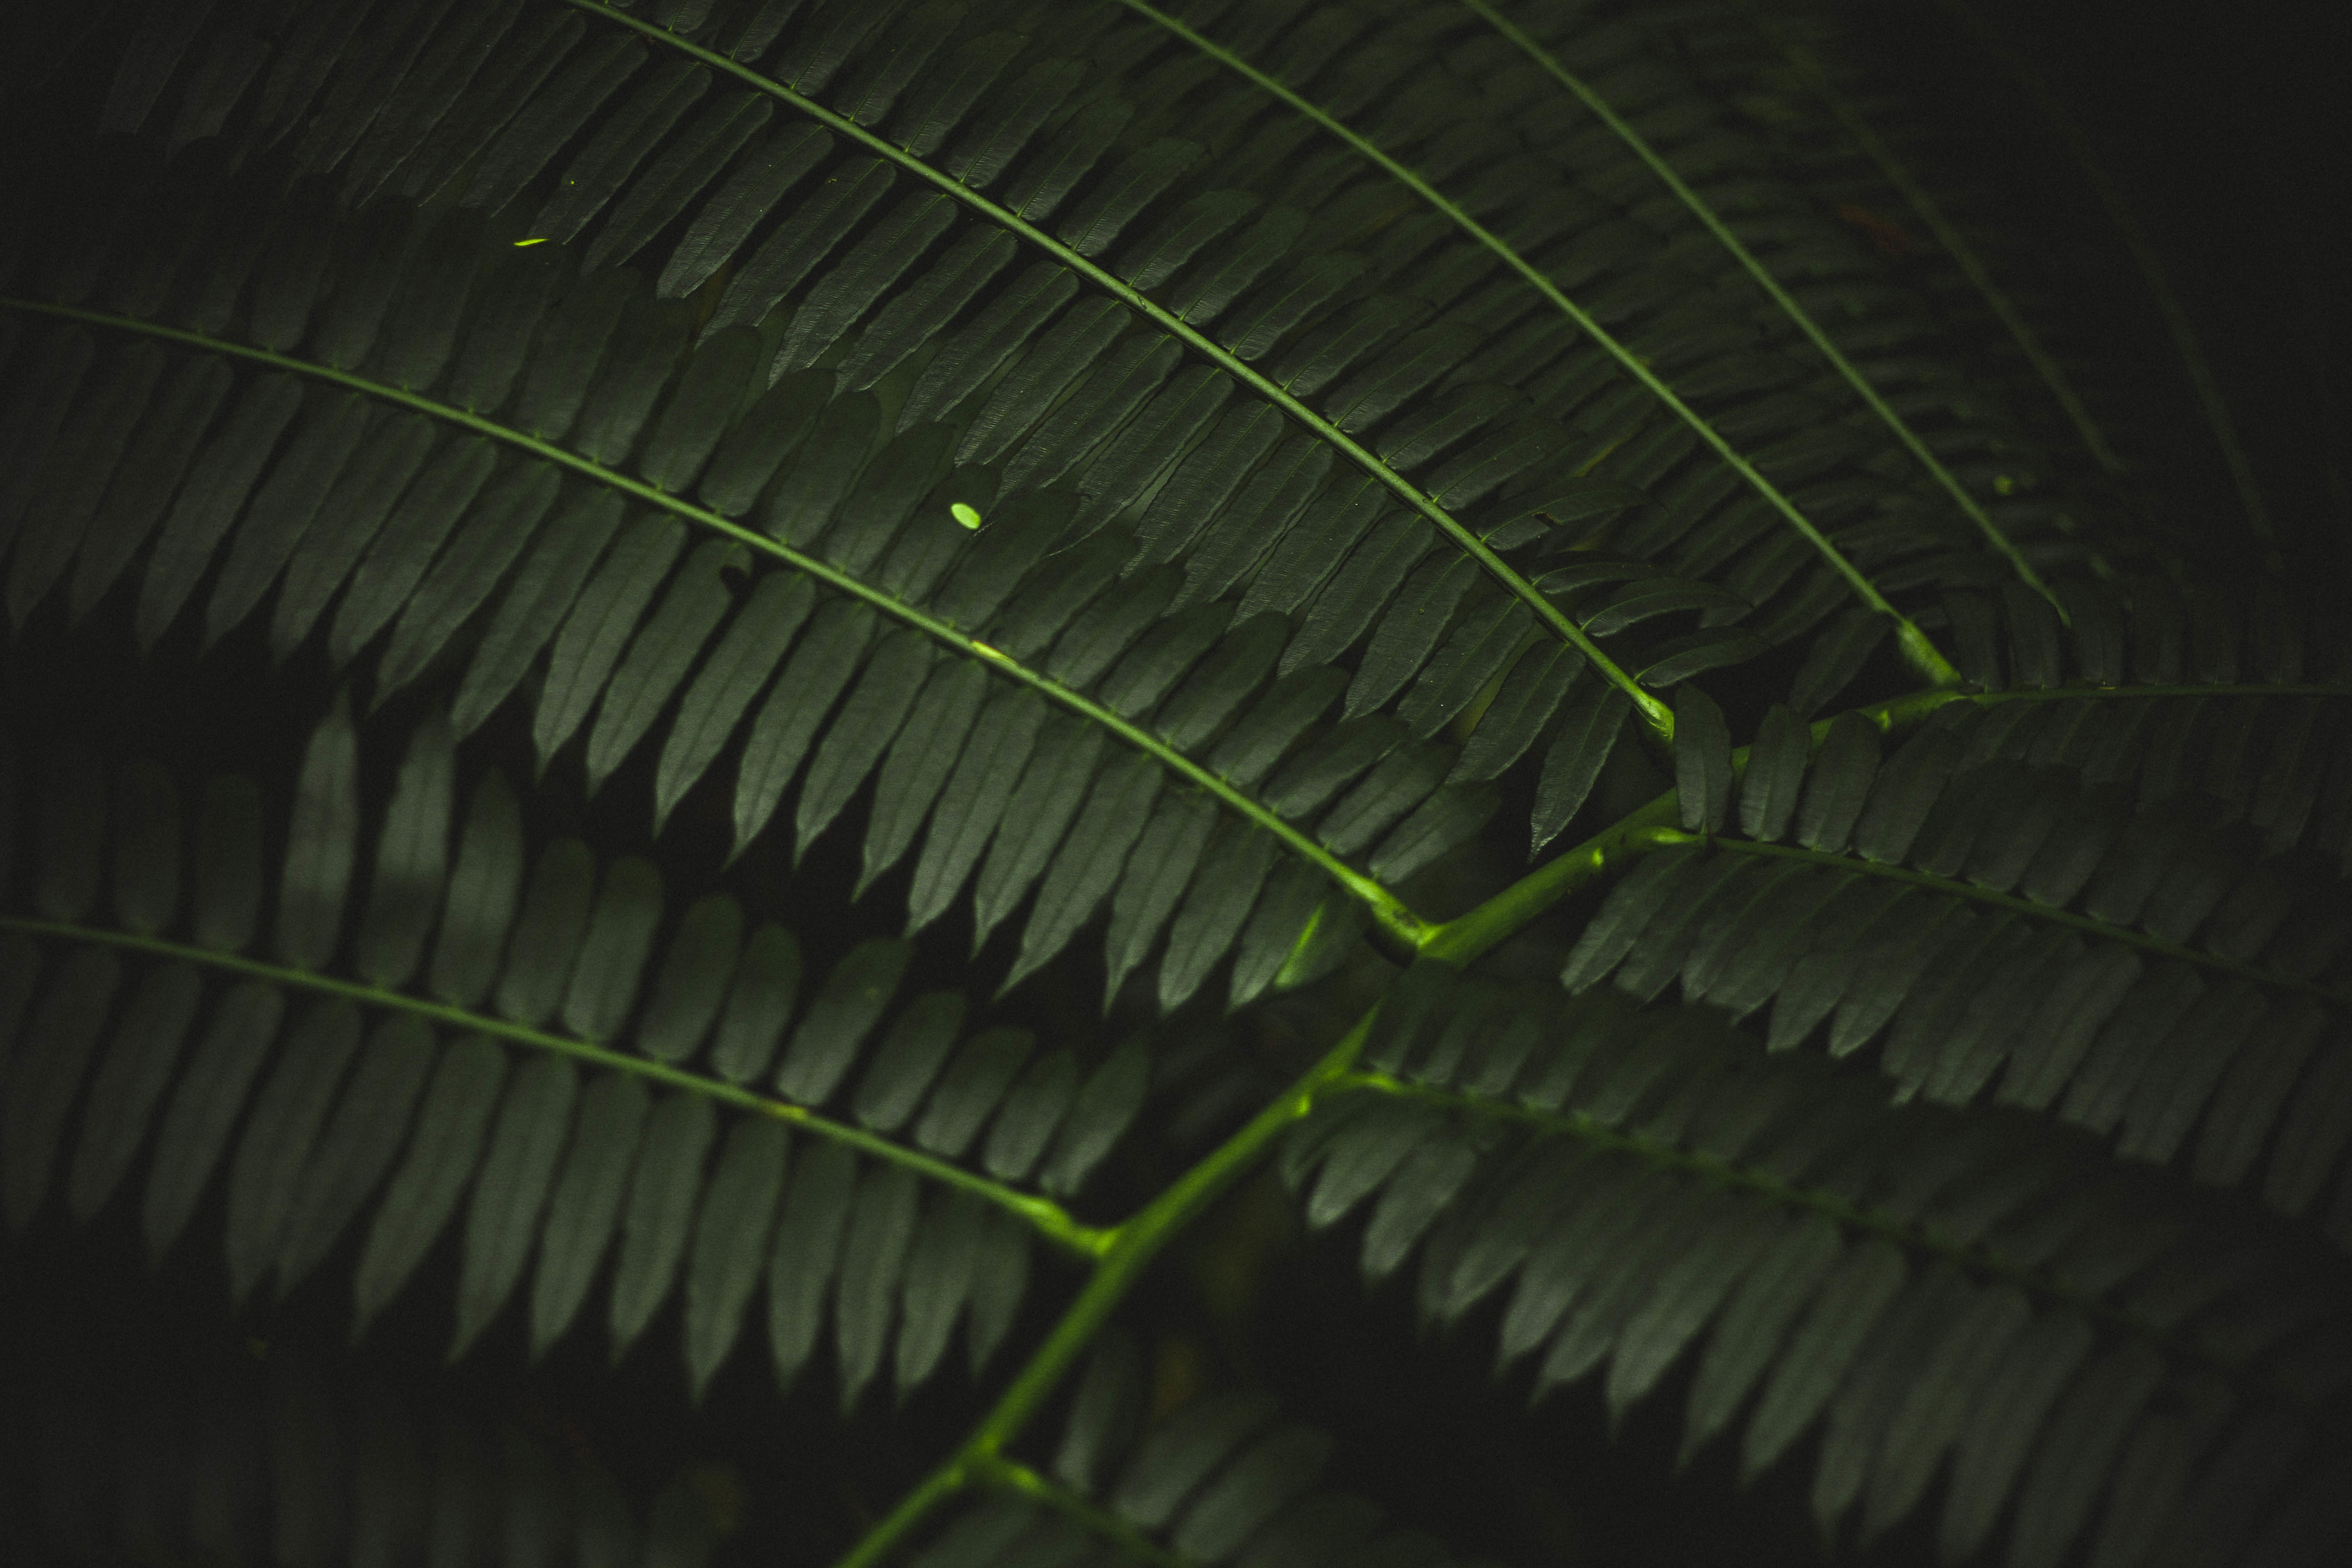
branch, wing, light, sunlight, leaf, line, green, darkness, close up, macro photography, plant stem